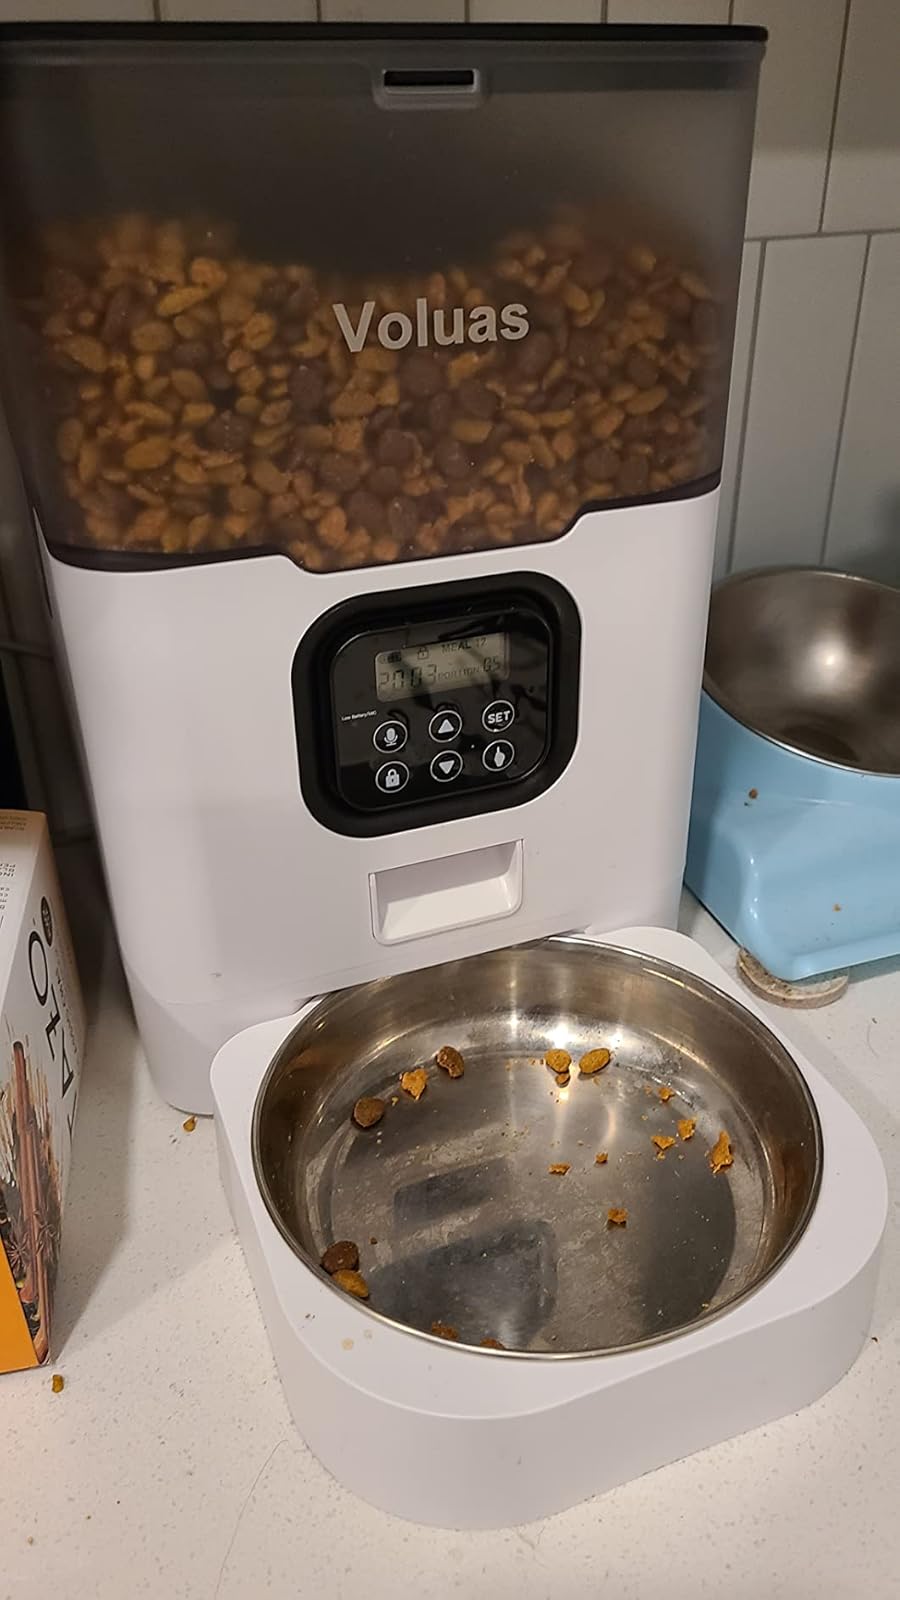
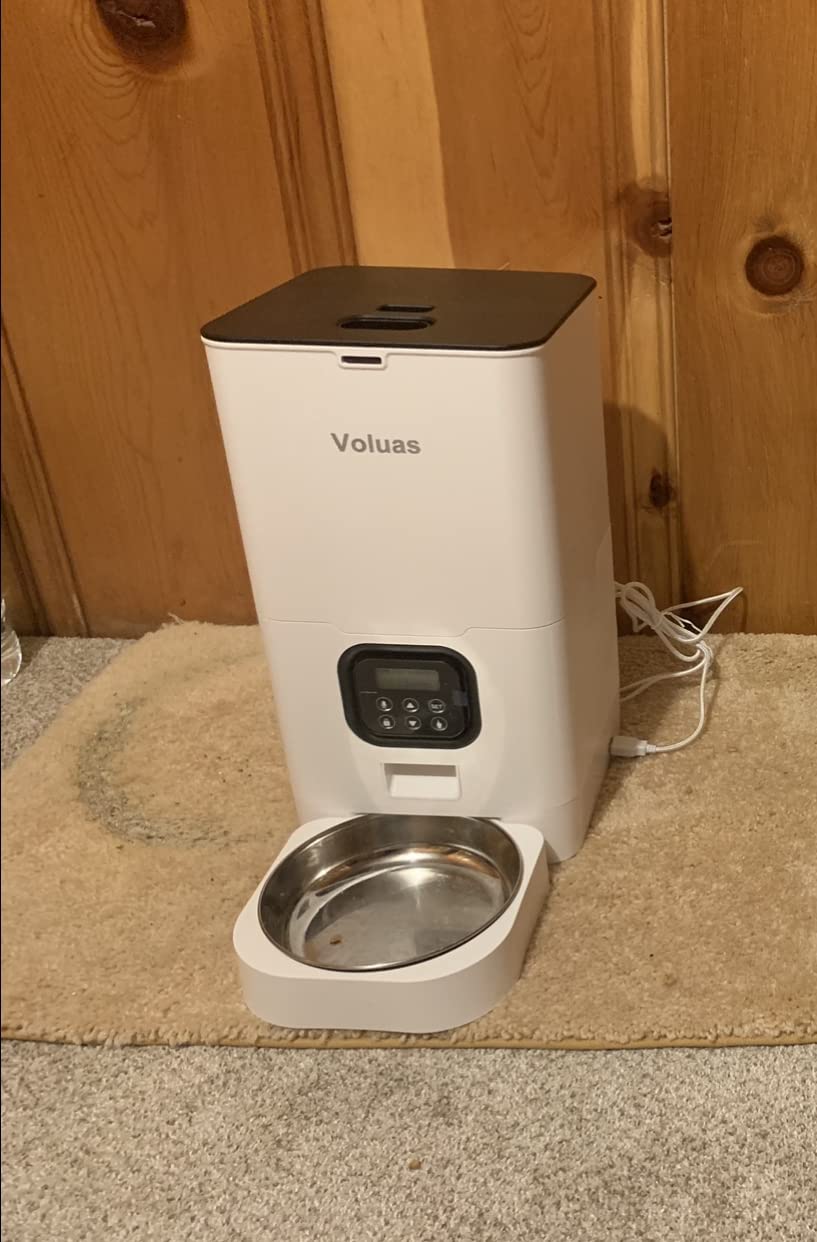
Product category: items_feeder
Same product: no